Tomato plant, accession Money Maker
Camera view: horizontal (90 deg, fisheye); turntable rotation: 120 degrees
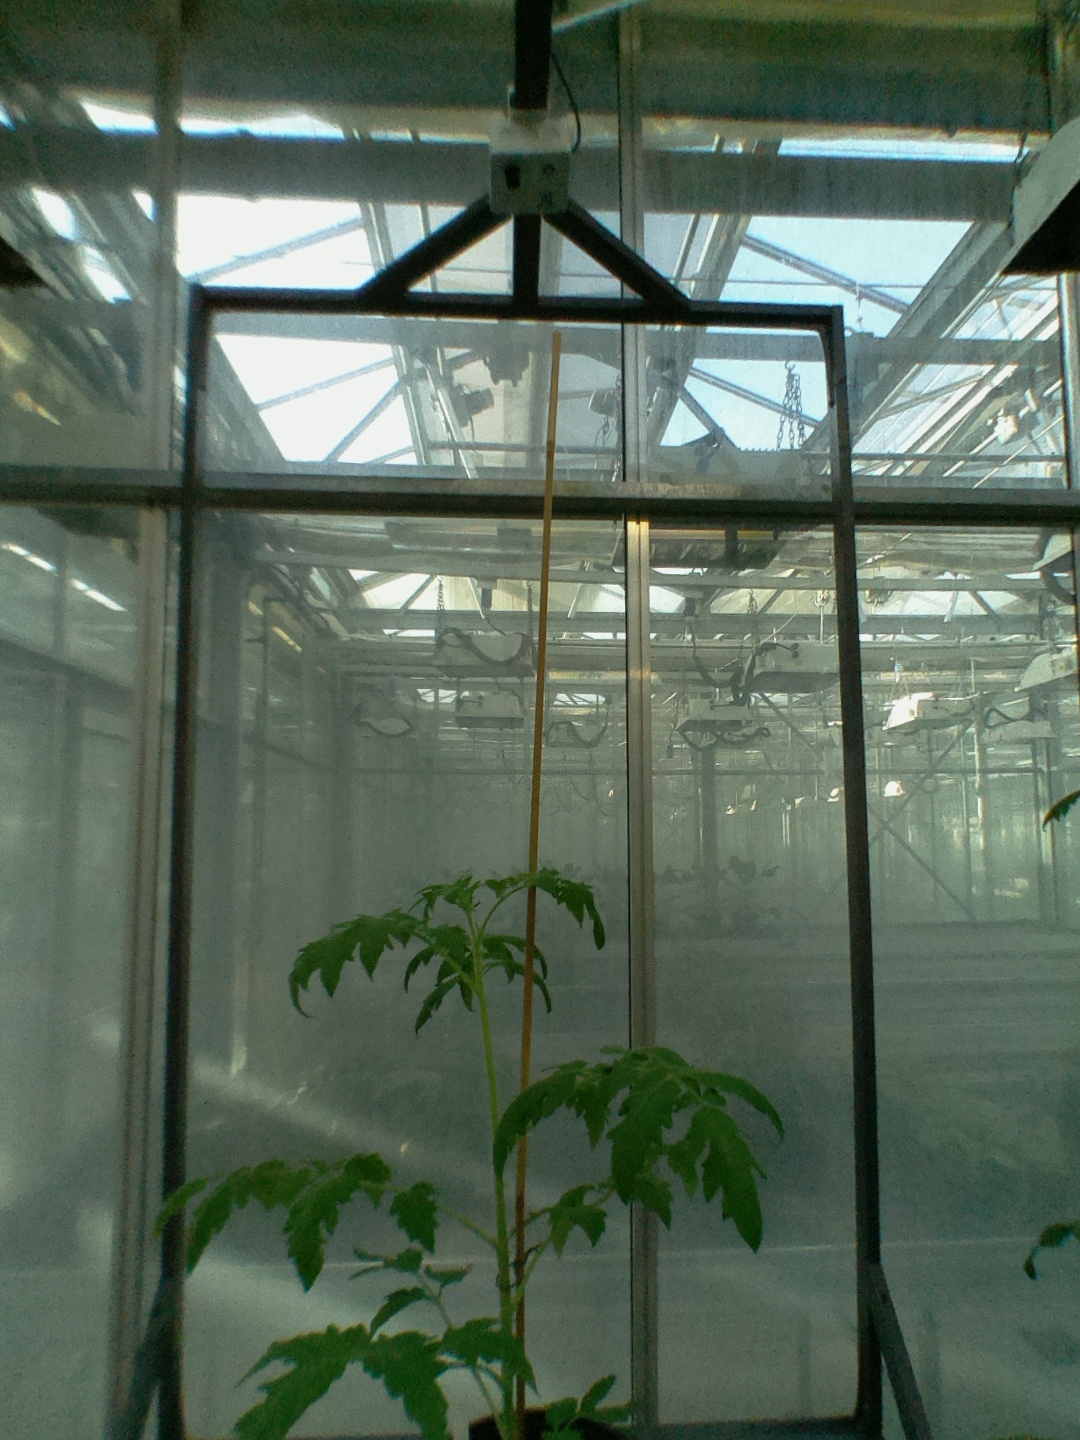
BBCH growth stage 15: 10 of true leaves visible